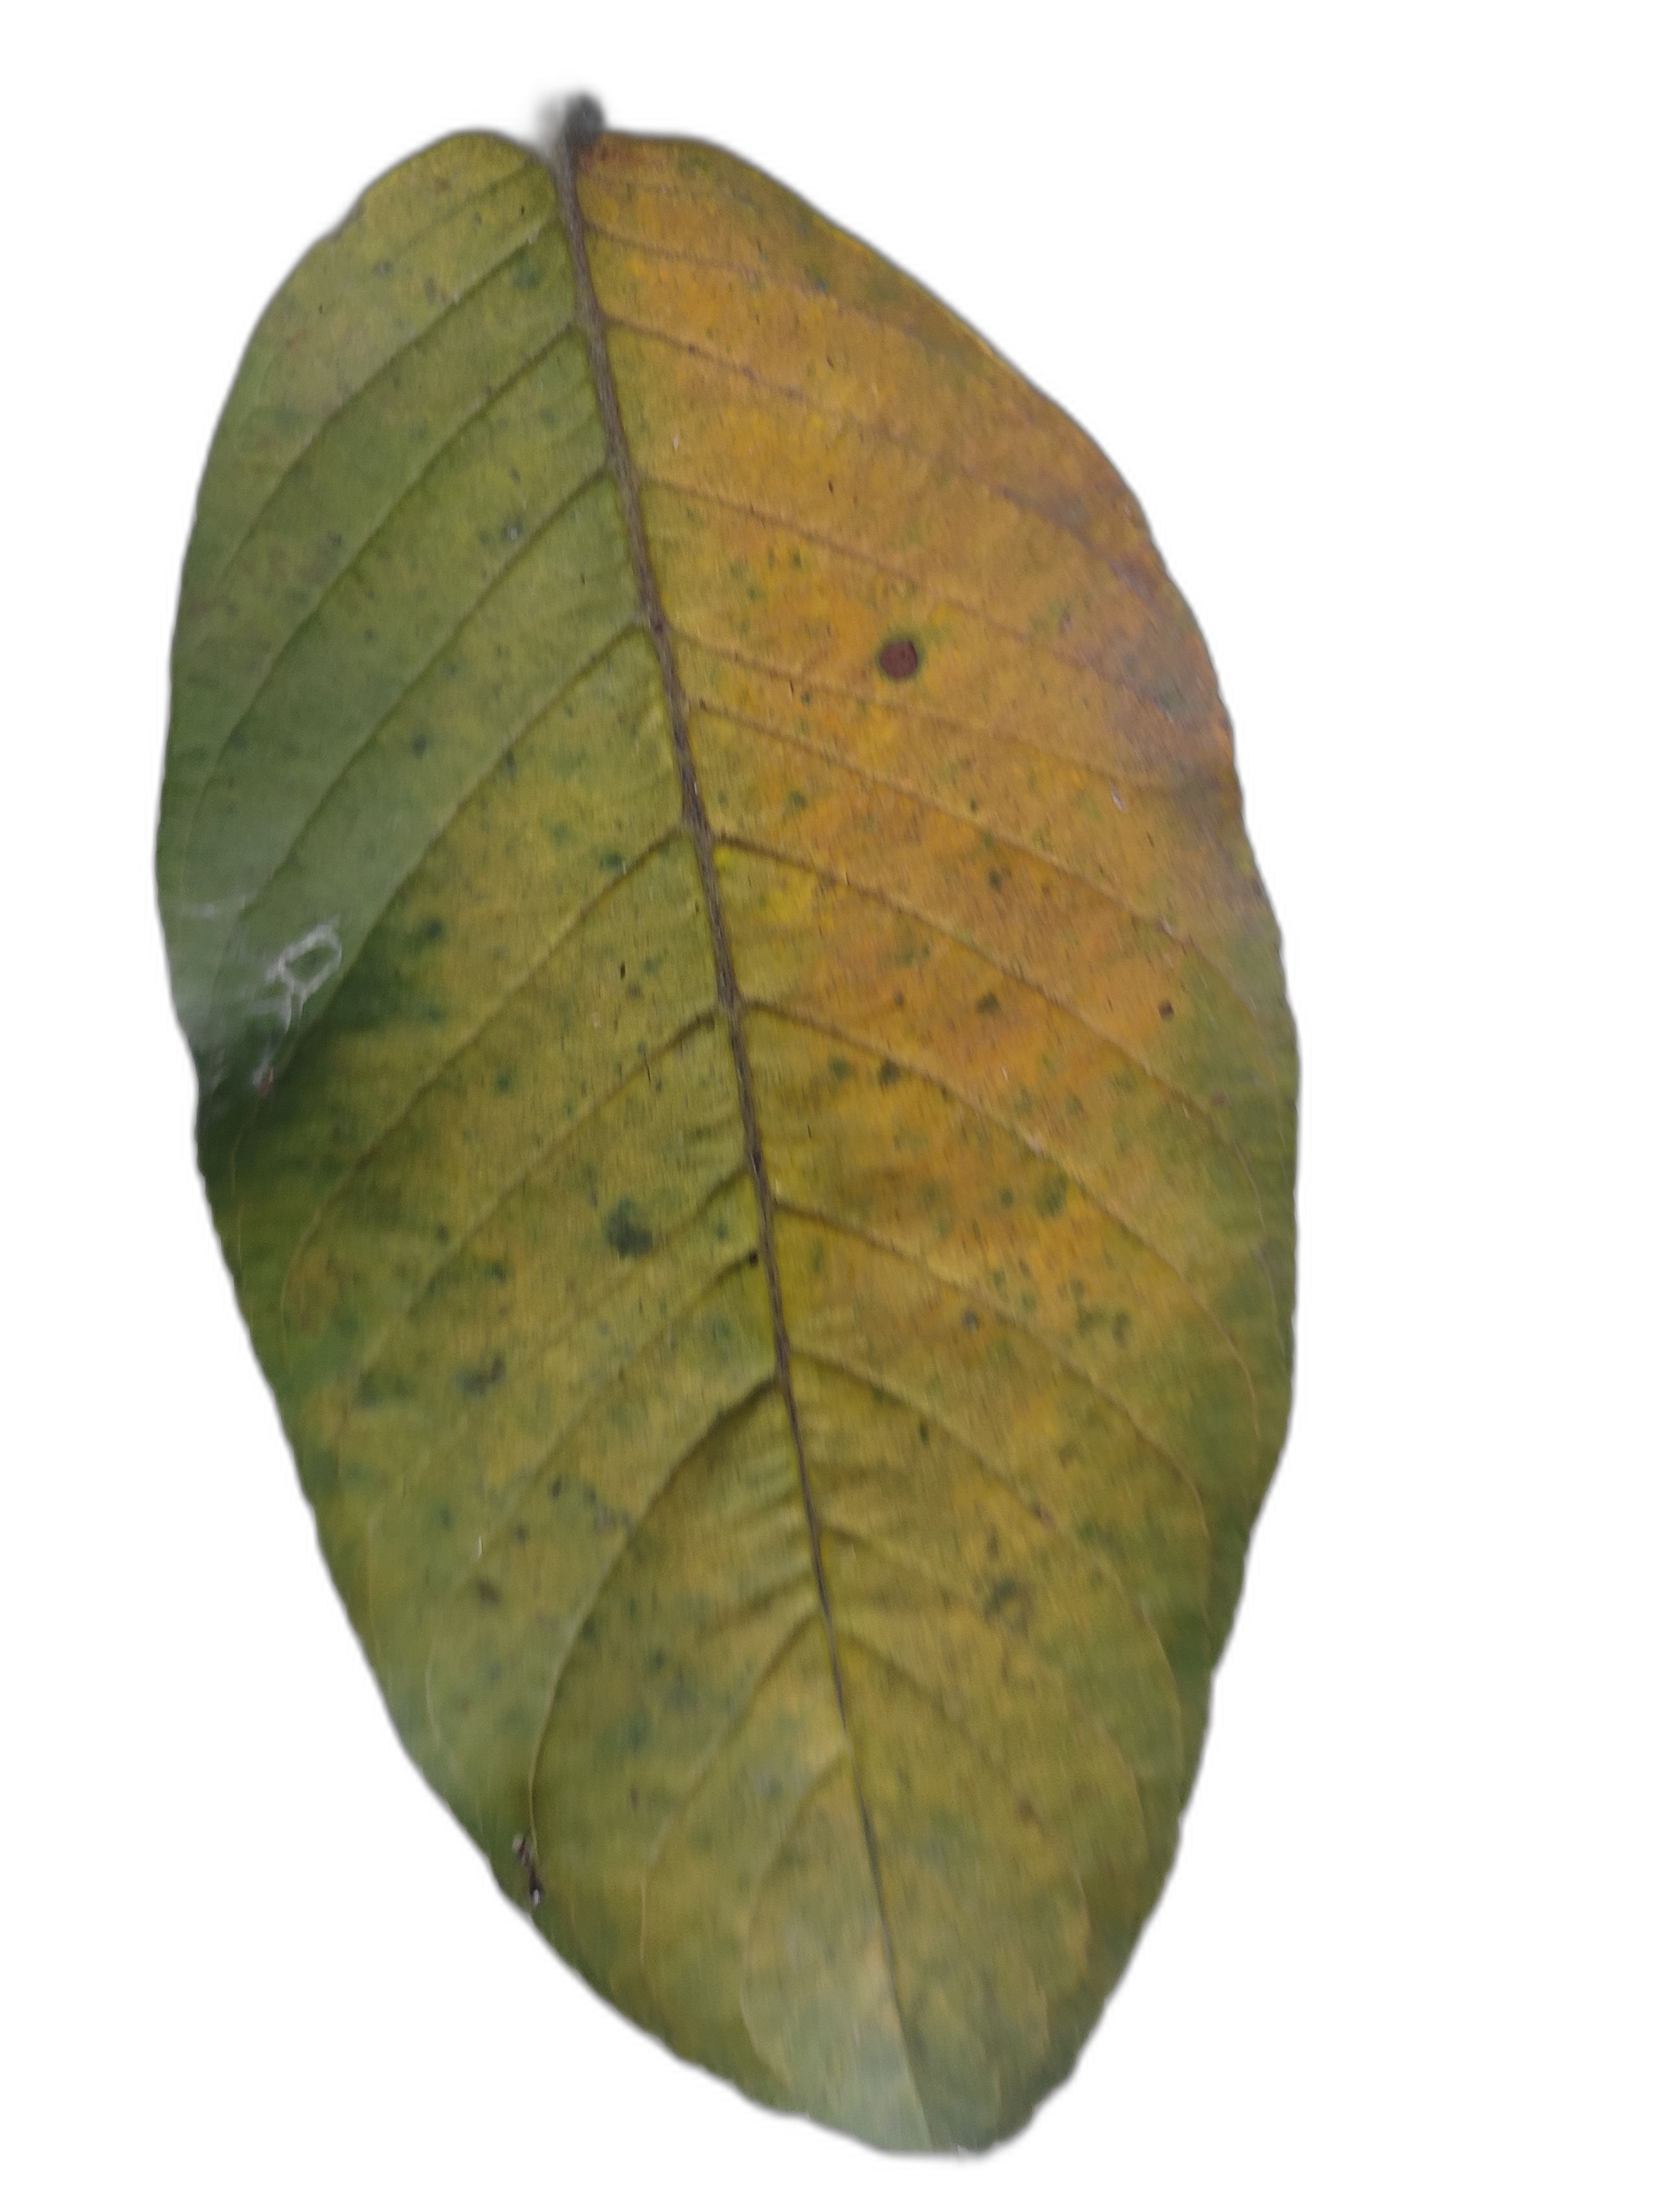
Plant part: leaf
Disease: Rust